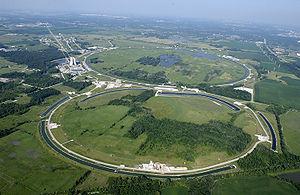
La science est l'ensemble des connaissances et études d'une valeur universelle, caractérisées par un objet et une méthode fondée sur des observations objectives vérifiables et des raisonnements rigoureux. On la divise communément en différents domaines qualifiés de sciences.
Le Fermilab est un laboratoire spécialisé dans la physique des particules des hautes énergies et agissant sous la tutelle du département de l'Énergie des États-Unis américain dans le cadre de l'Universities Research Association. L'URA est un consortium regroupant 90 universités de pointe situées principalement aux États-Unis mais dont des membres se trouvent également au Canada, au Japon et en Italie. Il est membre du Illinois Technology and Research Corridor.
Un accélérateur de particules est un instrument qui utilise des champs électriques ou magnétiques pour amener des particules chargées électriquement à des vitesses élevées. En d'autres termes, il communique de l'énergie aux particules. On en distingue deux grandes catégories : les accélérateurs linéaires et les accélérateurs circulaires.
Le Tevatron était un accélérateur de particules circulaire du Fermilab à Batavia dans l'Illinois aux États-Unis. C'était le deuxième plus puissant collisionneur au monde, derrière le Large Hadron Collider du CERN.